Indoor golf

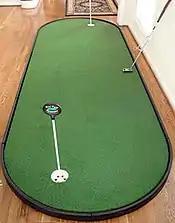
12 Foot Indoor Golf Green

An indoor driving range can be a low-ceiling structure in which players hit golfballs into a net at close range, or a large high-ceiling dome, where players are better able to observe the trajectory of the golfball in flight. Because of the nature of being indoors, these structures provide players with the opportunity to practice regardless of the outside conditions. Teaching professionals and computer/video evaluation tools may also be available at these ranges, as well as specialized areas for putting, chipping, and sand shots.